Miami Beach, Florida

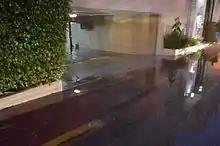
A high tide flood into a semi below grade carpark on the west side of South Beach, October 2016

According to the U.S. Census Bureau, the city has a total area of , of which is land and (62.37%) is water.